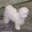
Label: dog